Darna (2005 TV series)

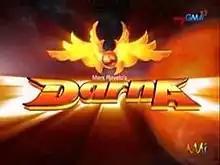
Title card

Darna is a 2005 Philippine television drama fantasy action series broadcast by GMA Network. The series is based on Mars Ravelo's Philippine fictional character of the same name and its 2003's comic book miniseries published by Mango Comics. Directed by Dominic Zapata and Eric Quizon, it stars Angel Locsin in the title role. It premiered on April 4, 2005 on the network's Telebabad line up. The series concluded on November 25, 2005 with a total of 170 episodes.